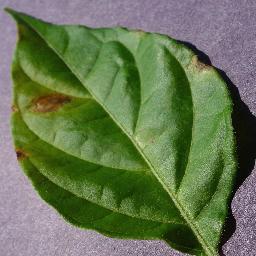
Label: Pepper,_bell___Bacterial_spot